Answer in natural language. Which point is closer to the camera taking this photo, point B  or point C? Choose between the following options: B or C
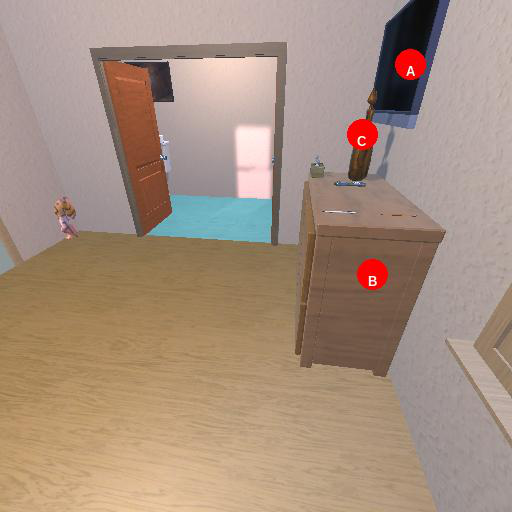
<answer>B</answer>